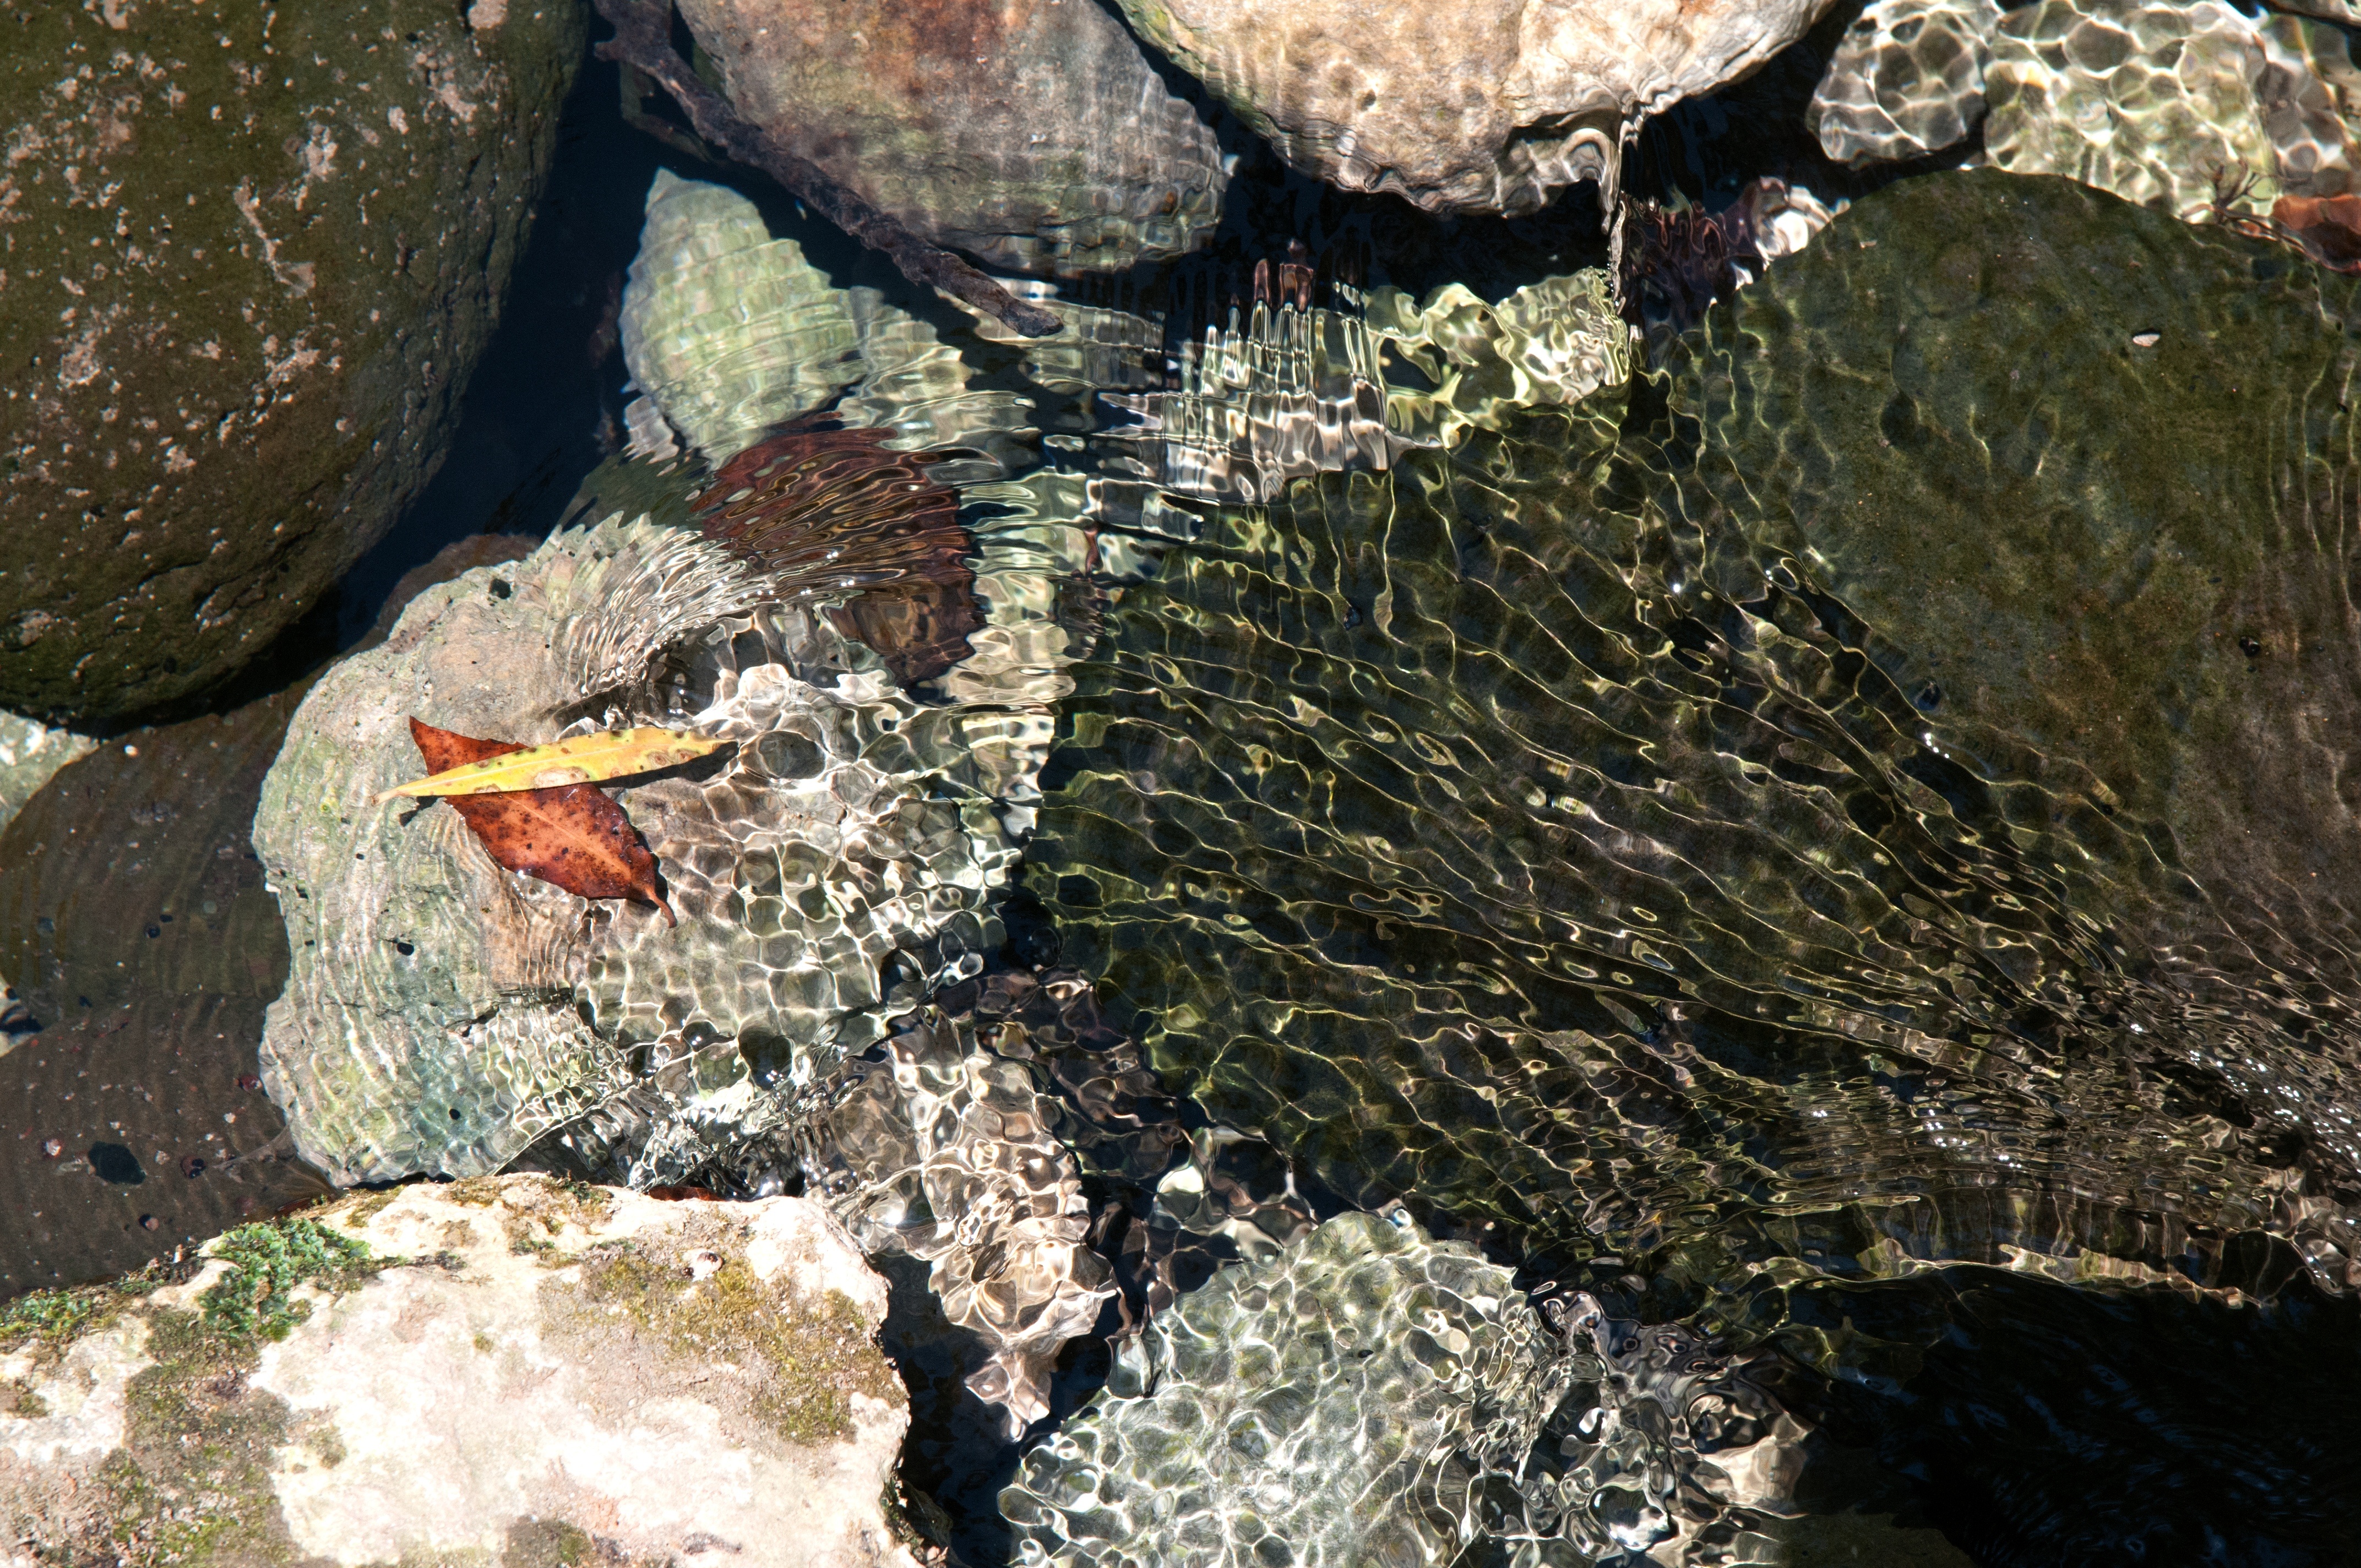
water, wave, wildlife, reflection, reptile, fauna, lichtspiel, stones, marine biology